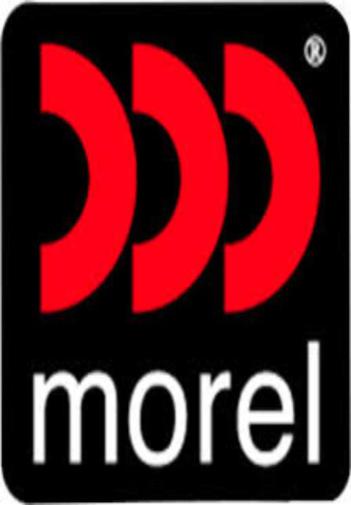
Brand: morel
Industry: Leisure